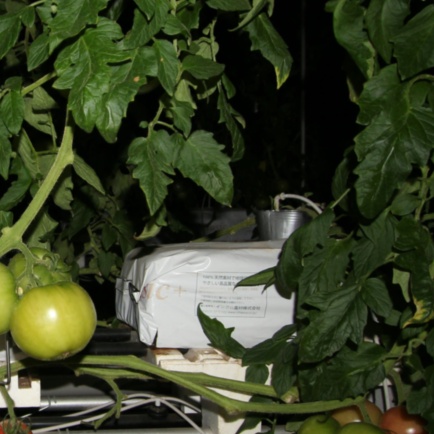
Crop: tomato